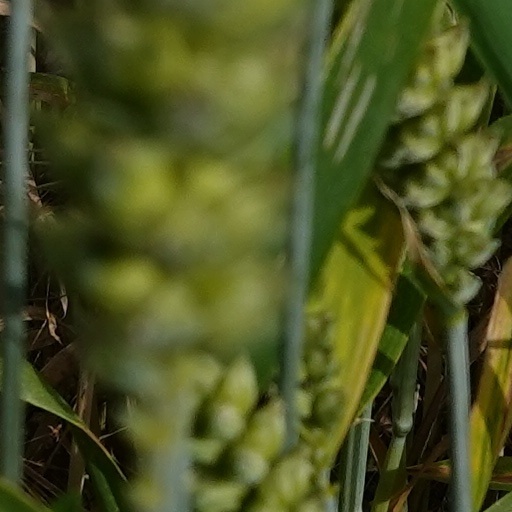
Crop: wheat